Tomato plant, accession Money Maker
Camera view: vertical (180 deg); turntable rotation: 270 degrees
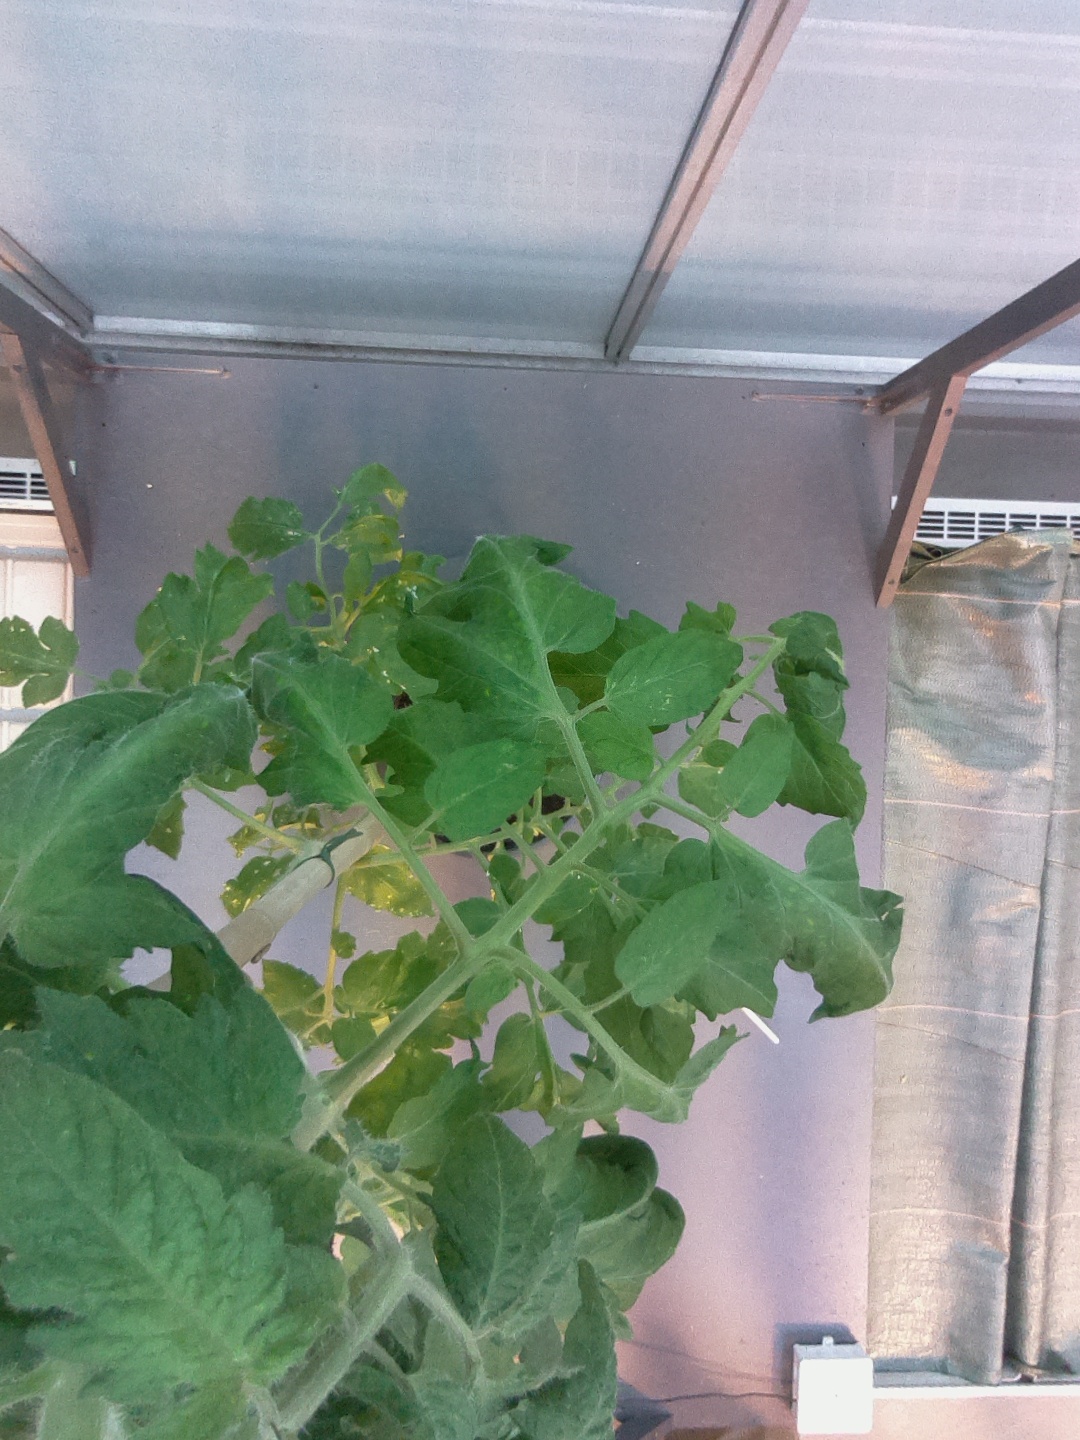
BBCH growth stage 56: 6 inflorescences visible